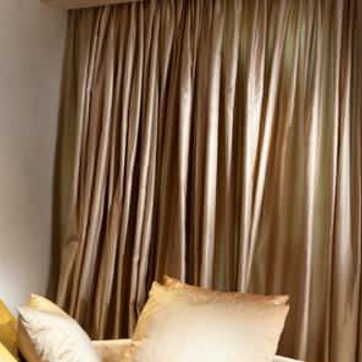
Material: fabric